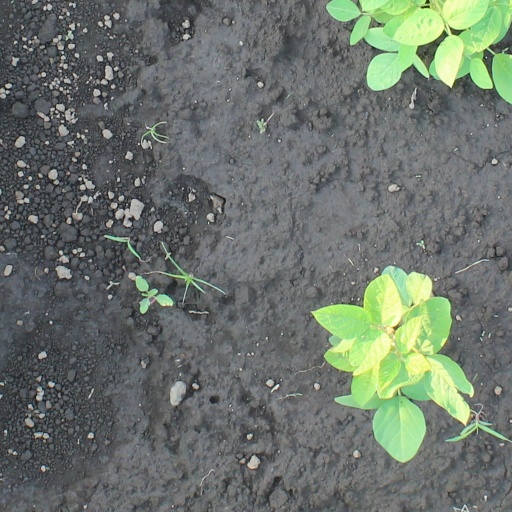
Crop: soybean